Yo Maps

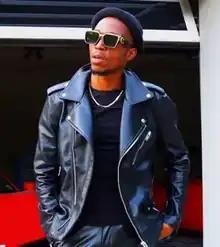
Yo Maps in 2022

Elton Mulenga (born November 29, 1994), commonly known as Yo Maps, is a Zambian singer, songwriter and music producer.